History of the Brooklyn Nets

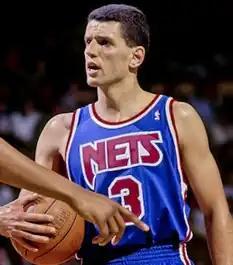
Basketball Hall-of-Famer Dražen Petrović played three seasons with the Nets before he was killed in a car crash. His number 3 jersey has been retired by the team.

During the early 1990s, the Nets began to improve behind a core of young players. New Jersey drafted forward Derrick Coleman with the first pick of the 1990 draft and then took guard Kenny Anderson with the second pick of the following draft. The Nets later added Dražen Petrović in a trade with the Portland Trail Blazers. Although the Nets did not finish with a winning record in the 1991–92 season, they finished sixth overall in the conference and qualified for the playoffs. The Nets lost to the Cleveland Cavaliers in the first round, three games to one, and coach Bill Fitch left after the season.